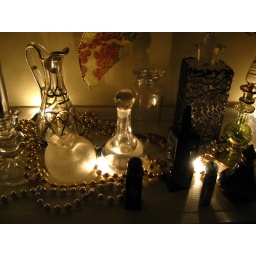
Old pefume bottles on the mantle, at home in CT, New Year's Eve, 2007